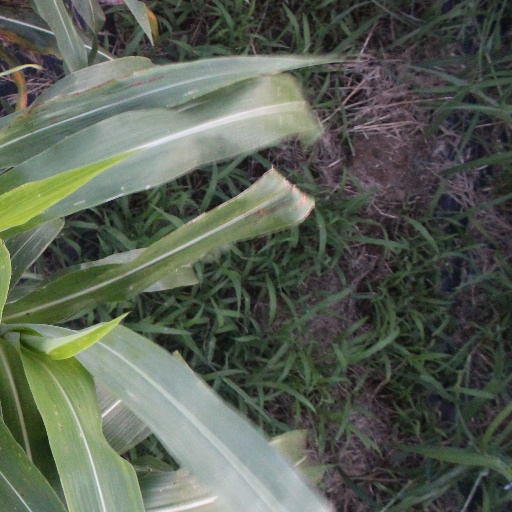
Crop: sorghum